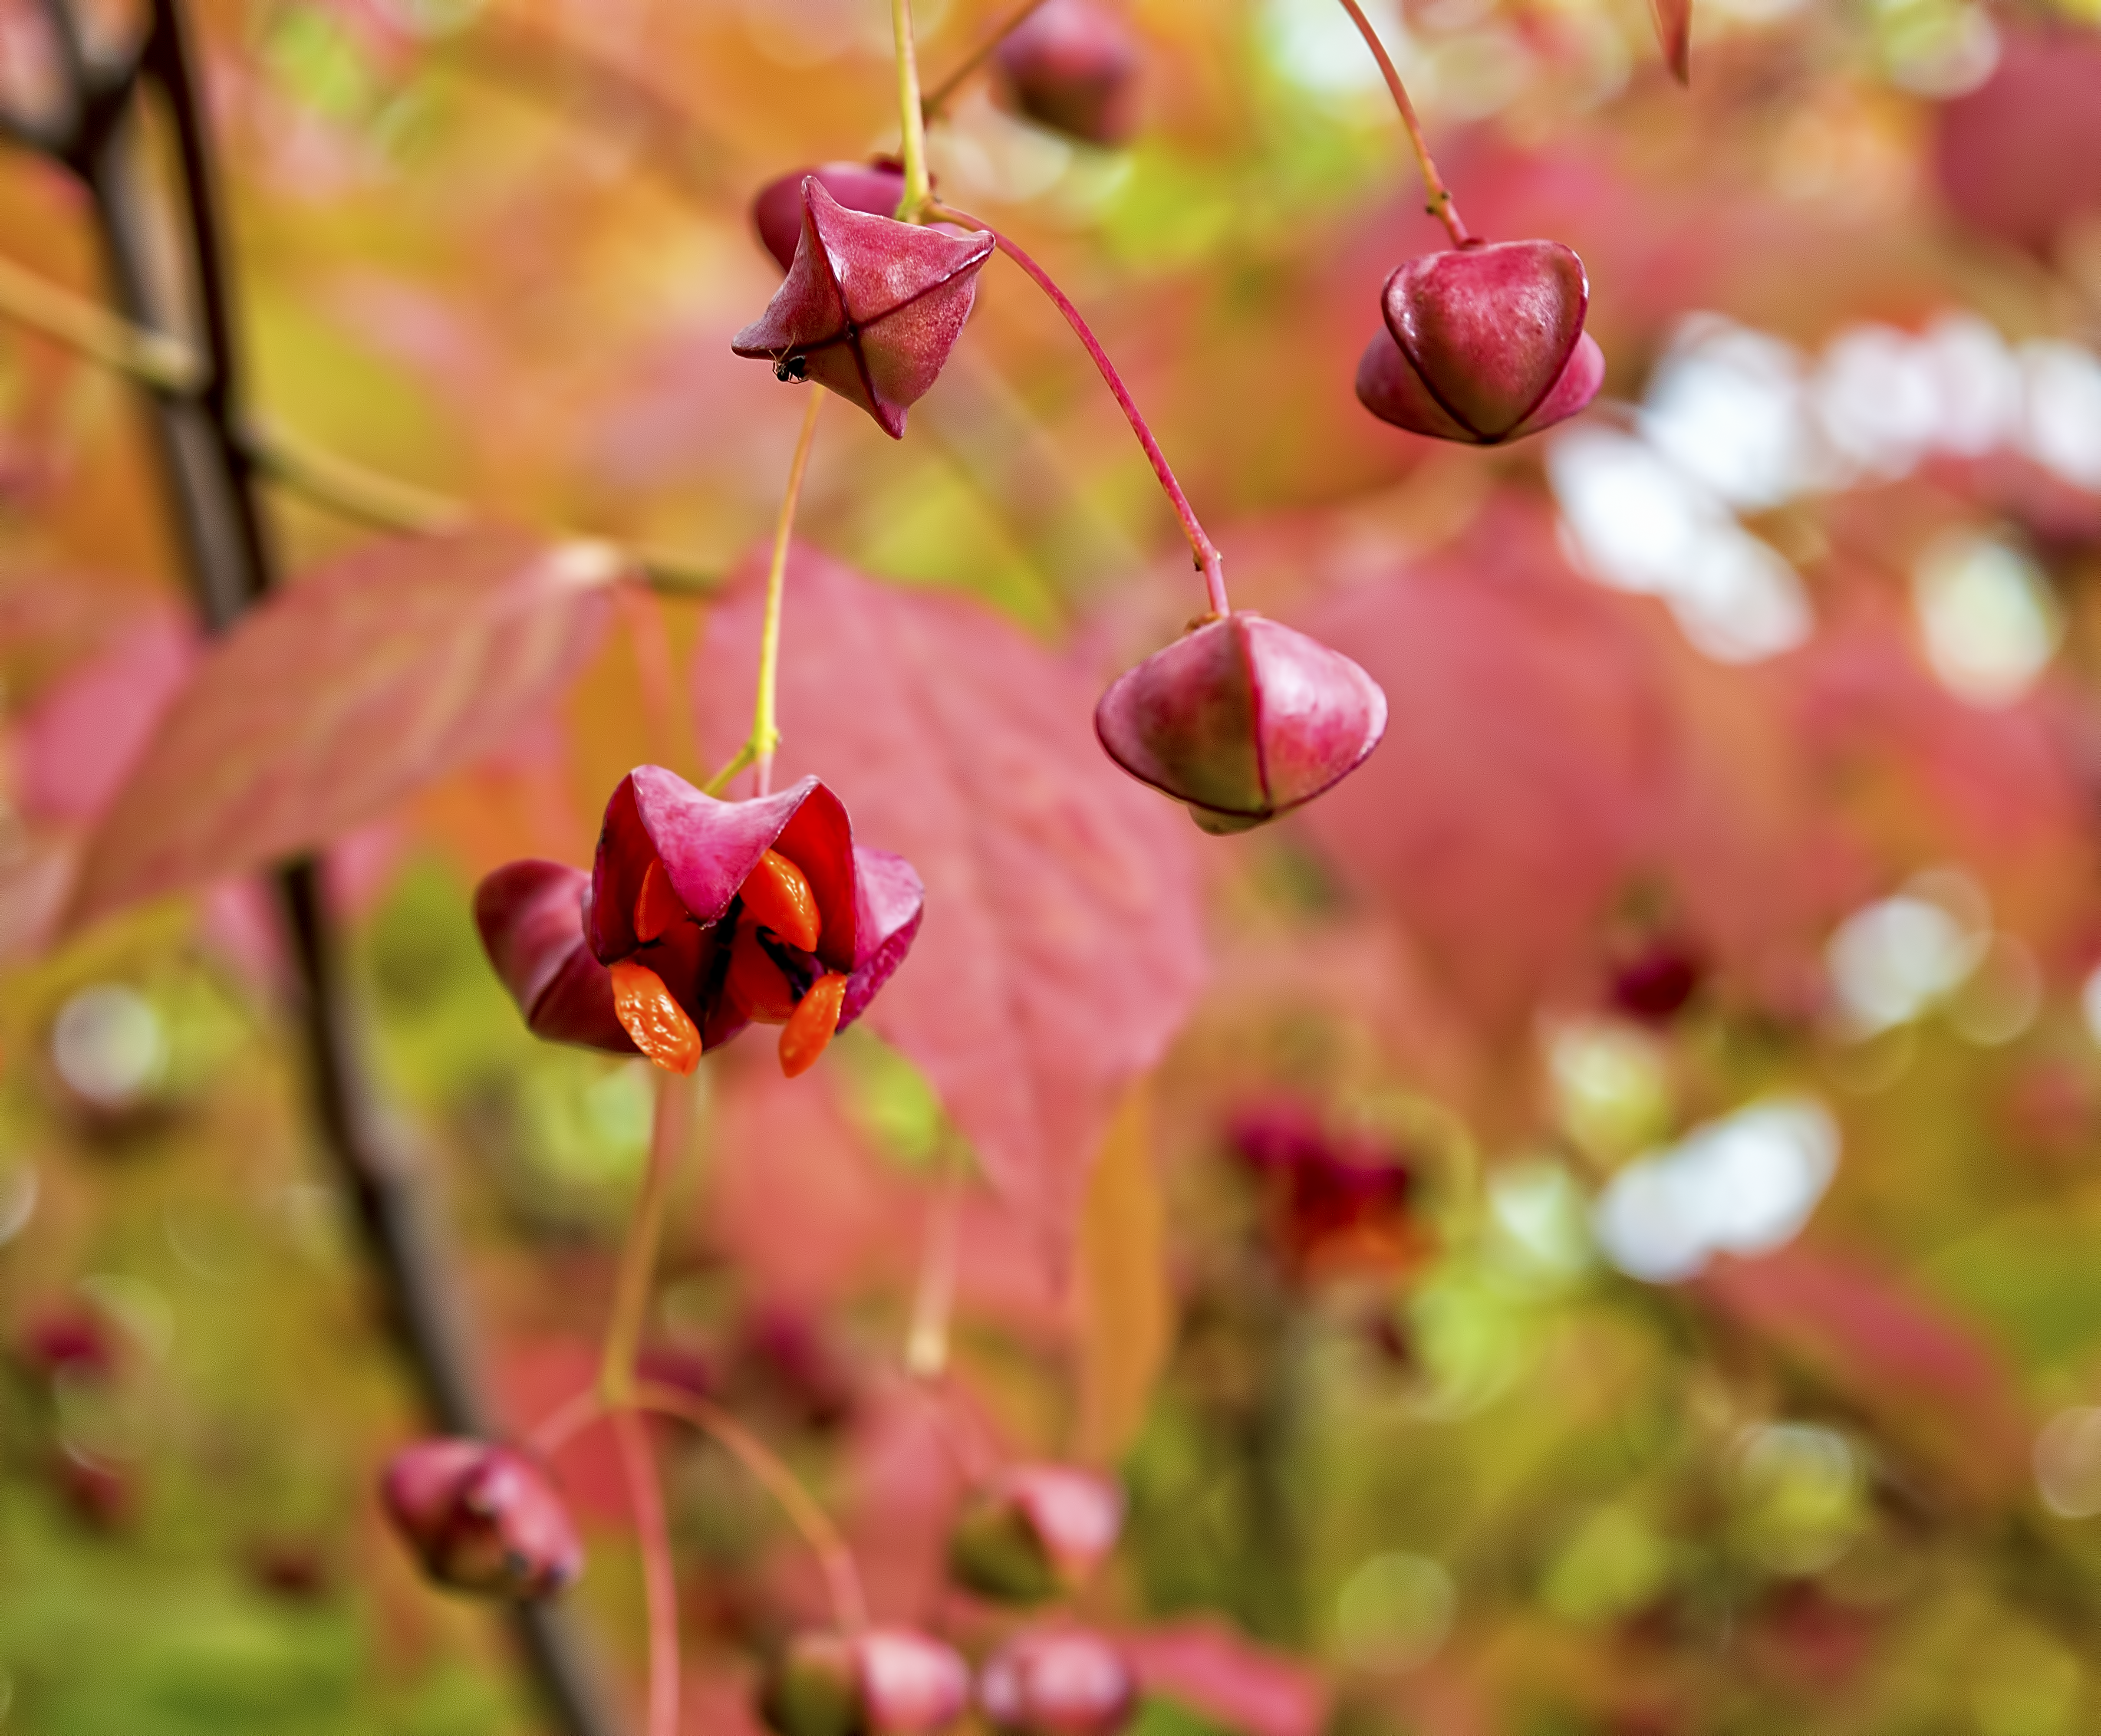
nature, open, plant, bush, red, cool image, buds, finland, helsinki, cool photo, i, bud, viikki